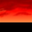
Label: plain